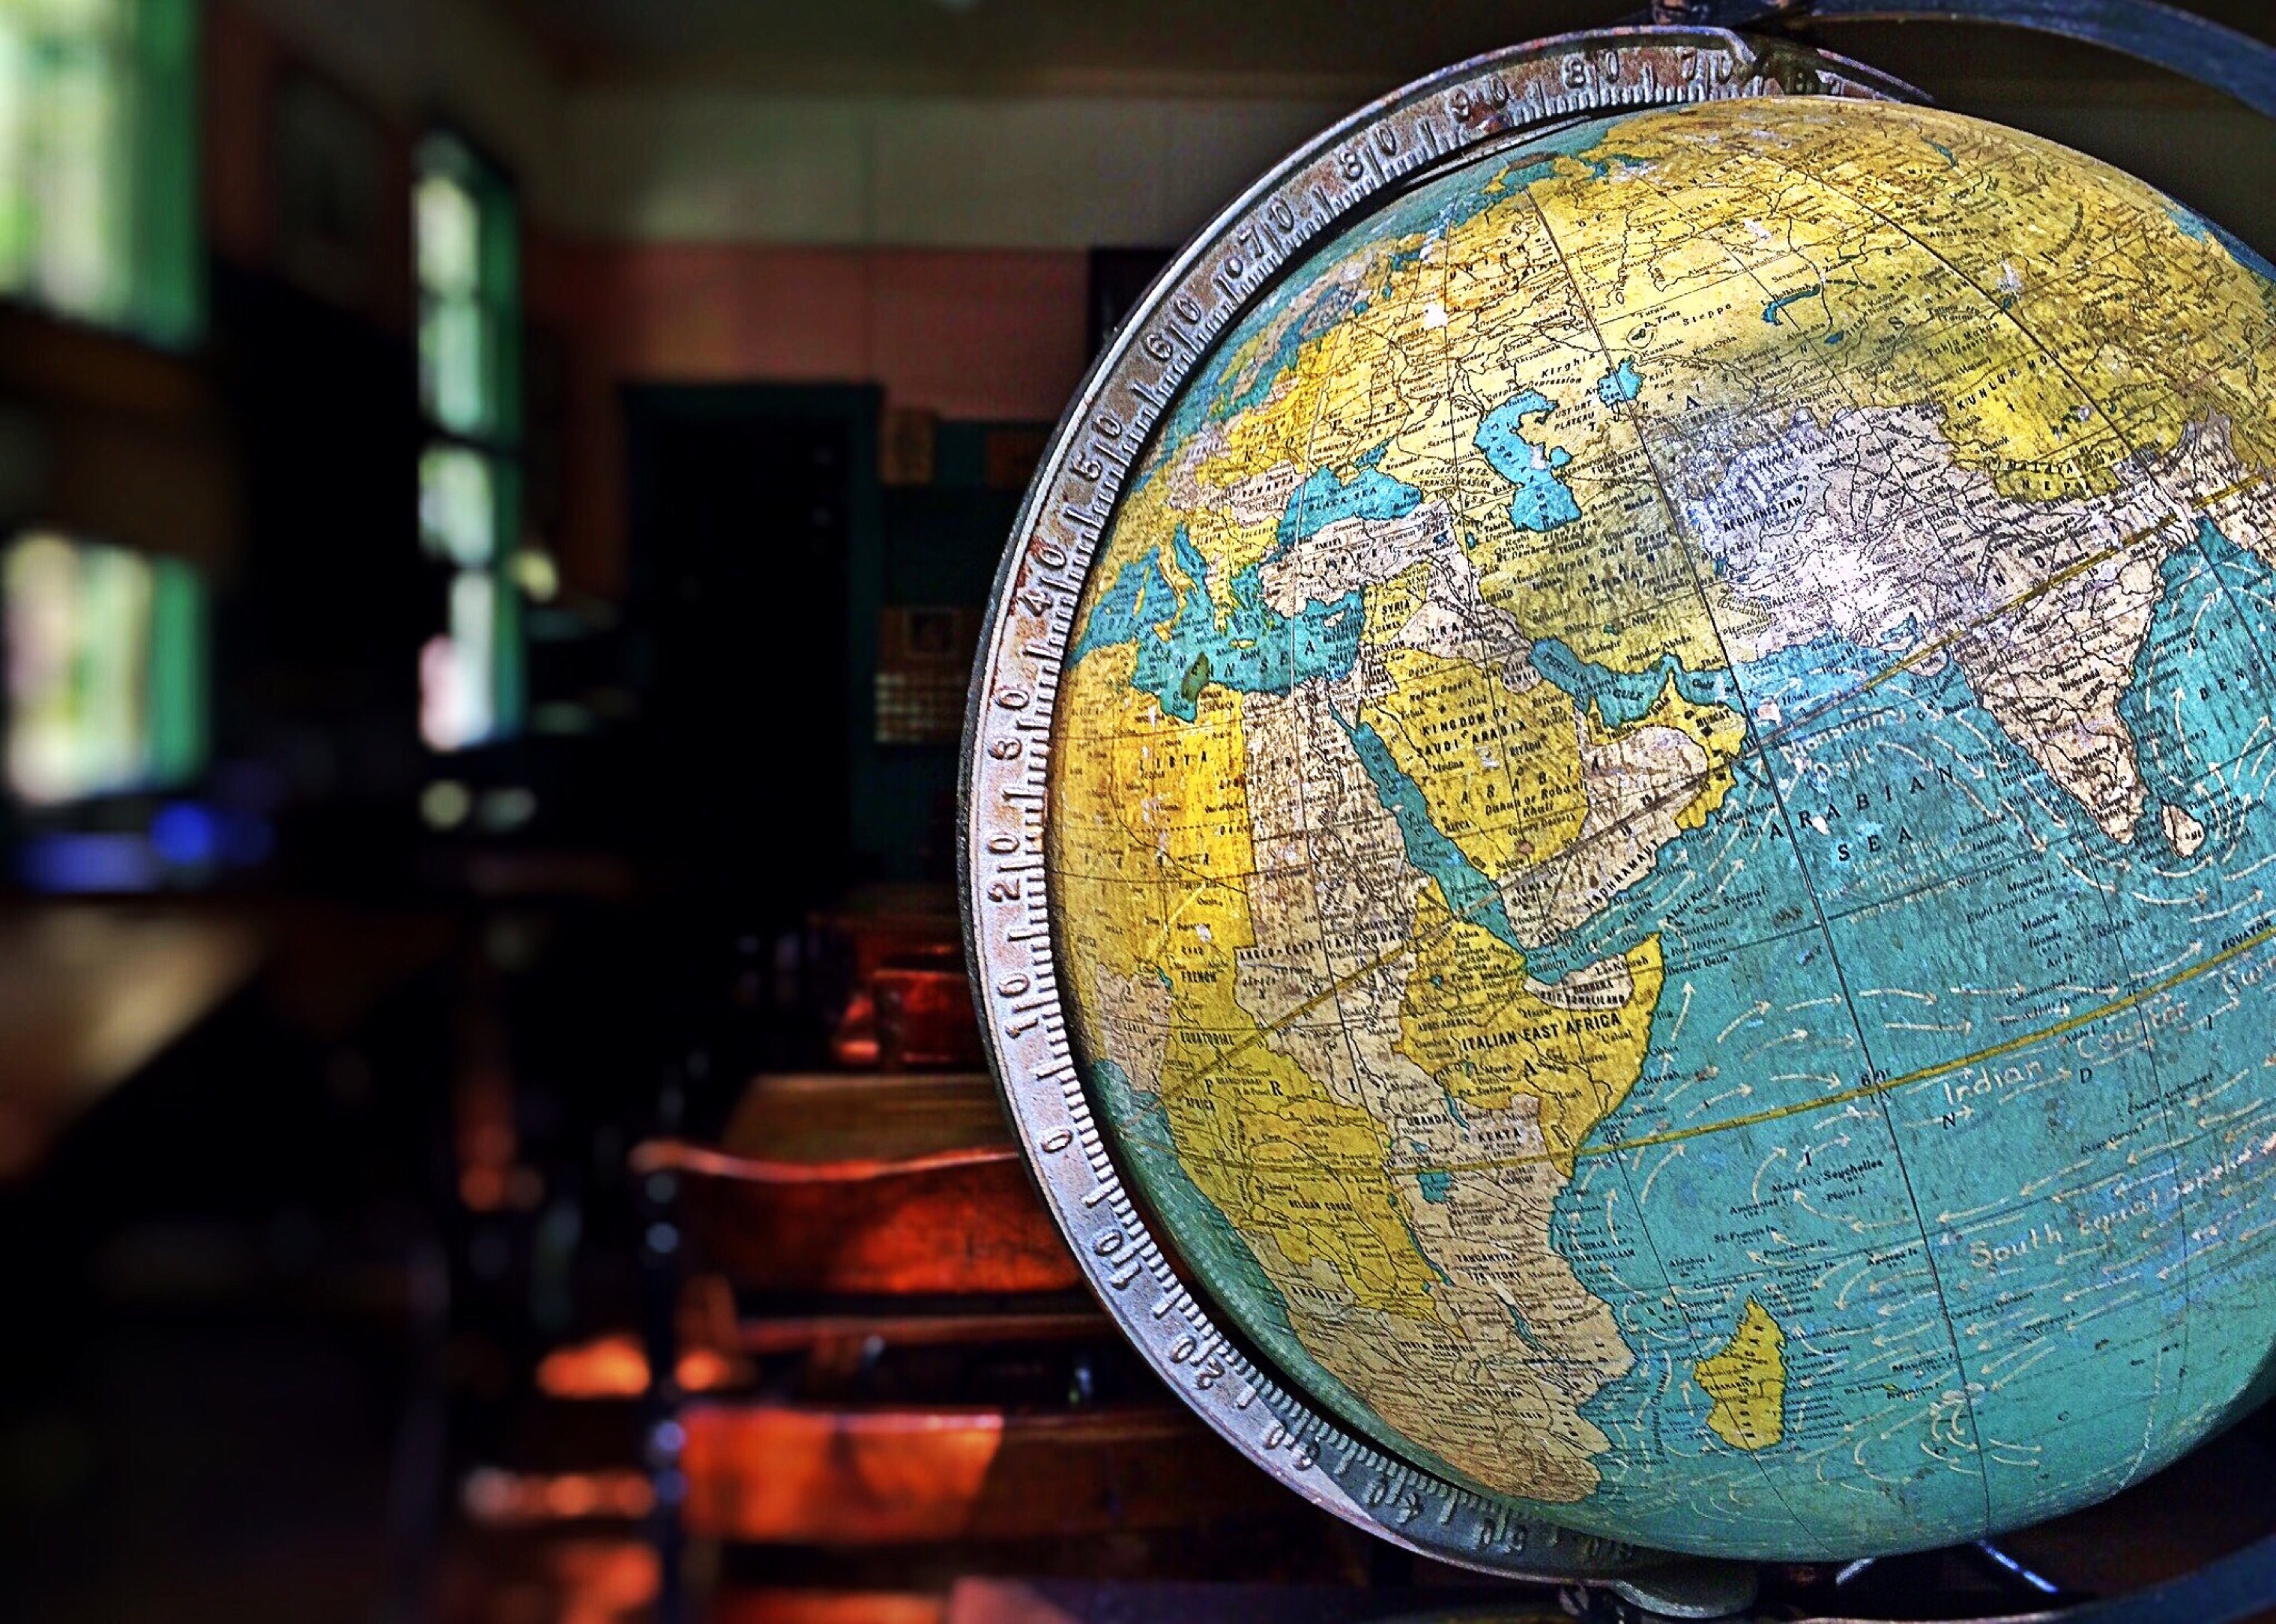
color, globe, world, geography, classroom, art, earth, sphere, planet, shape, knowledge